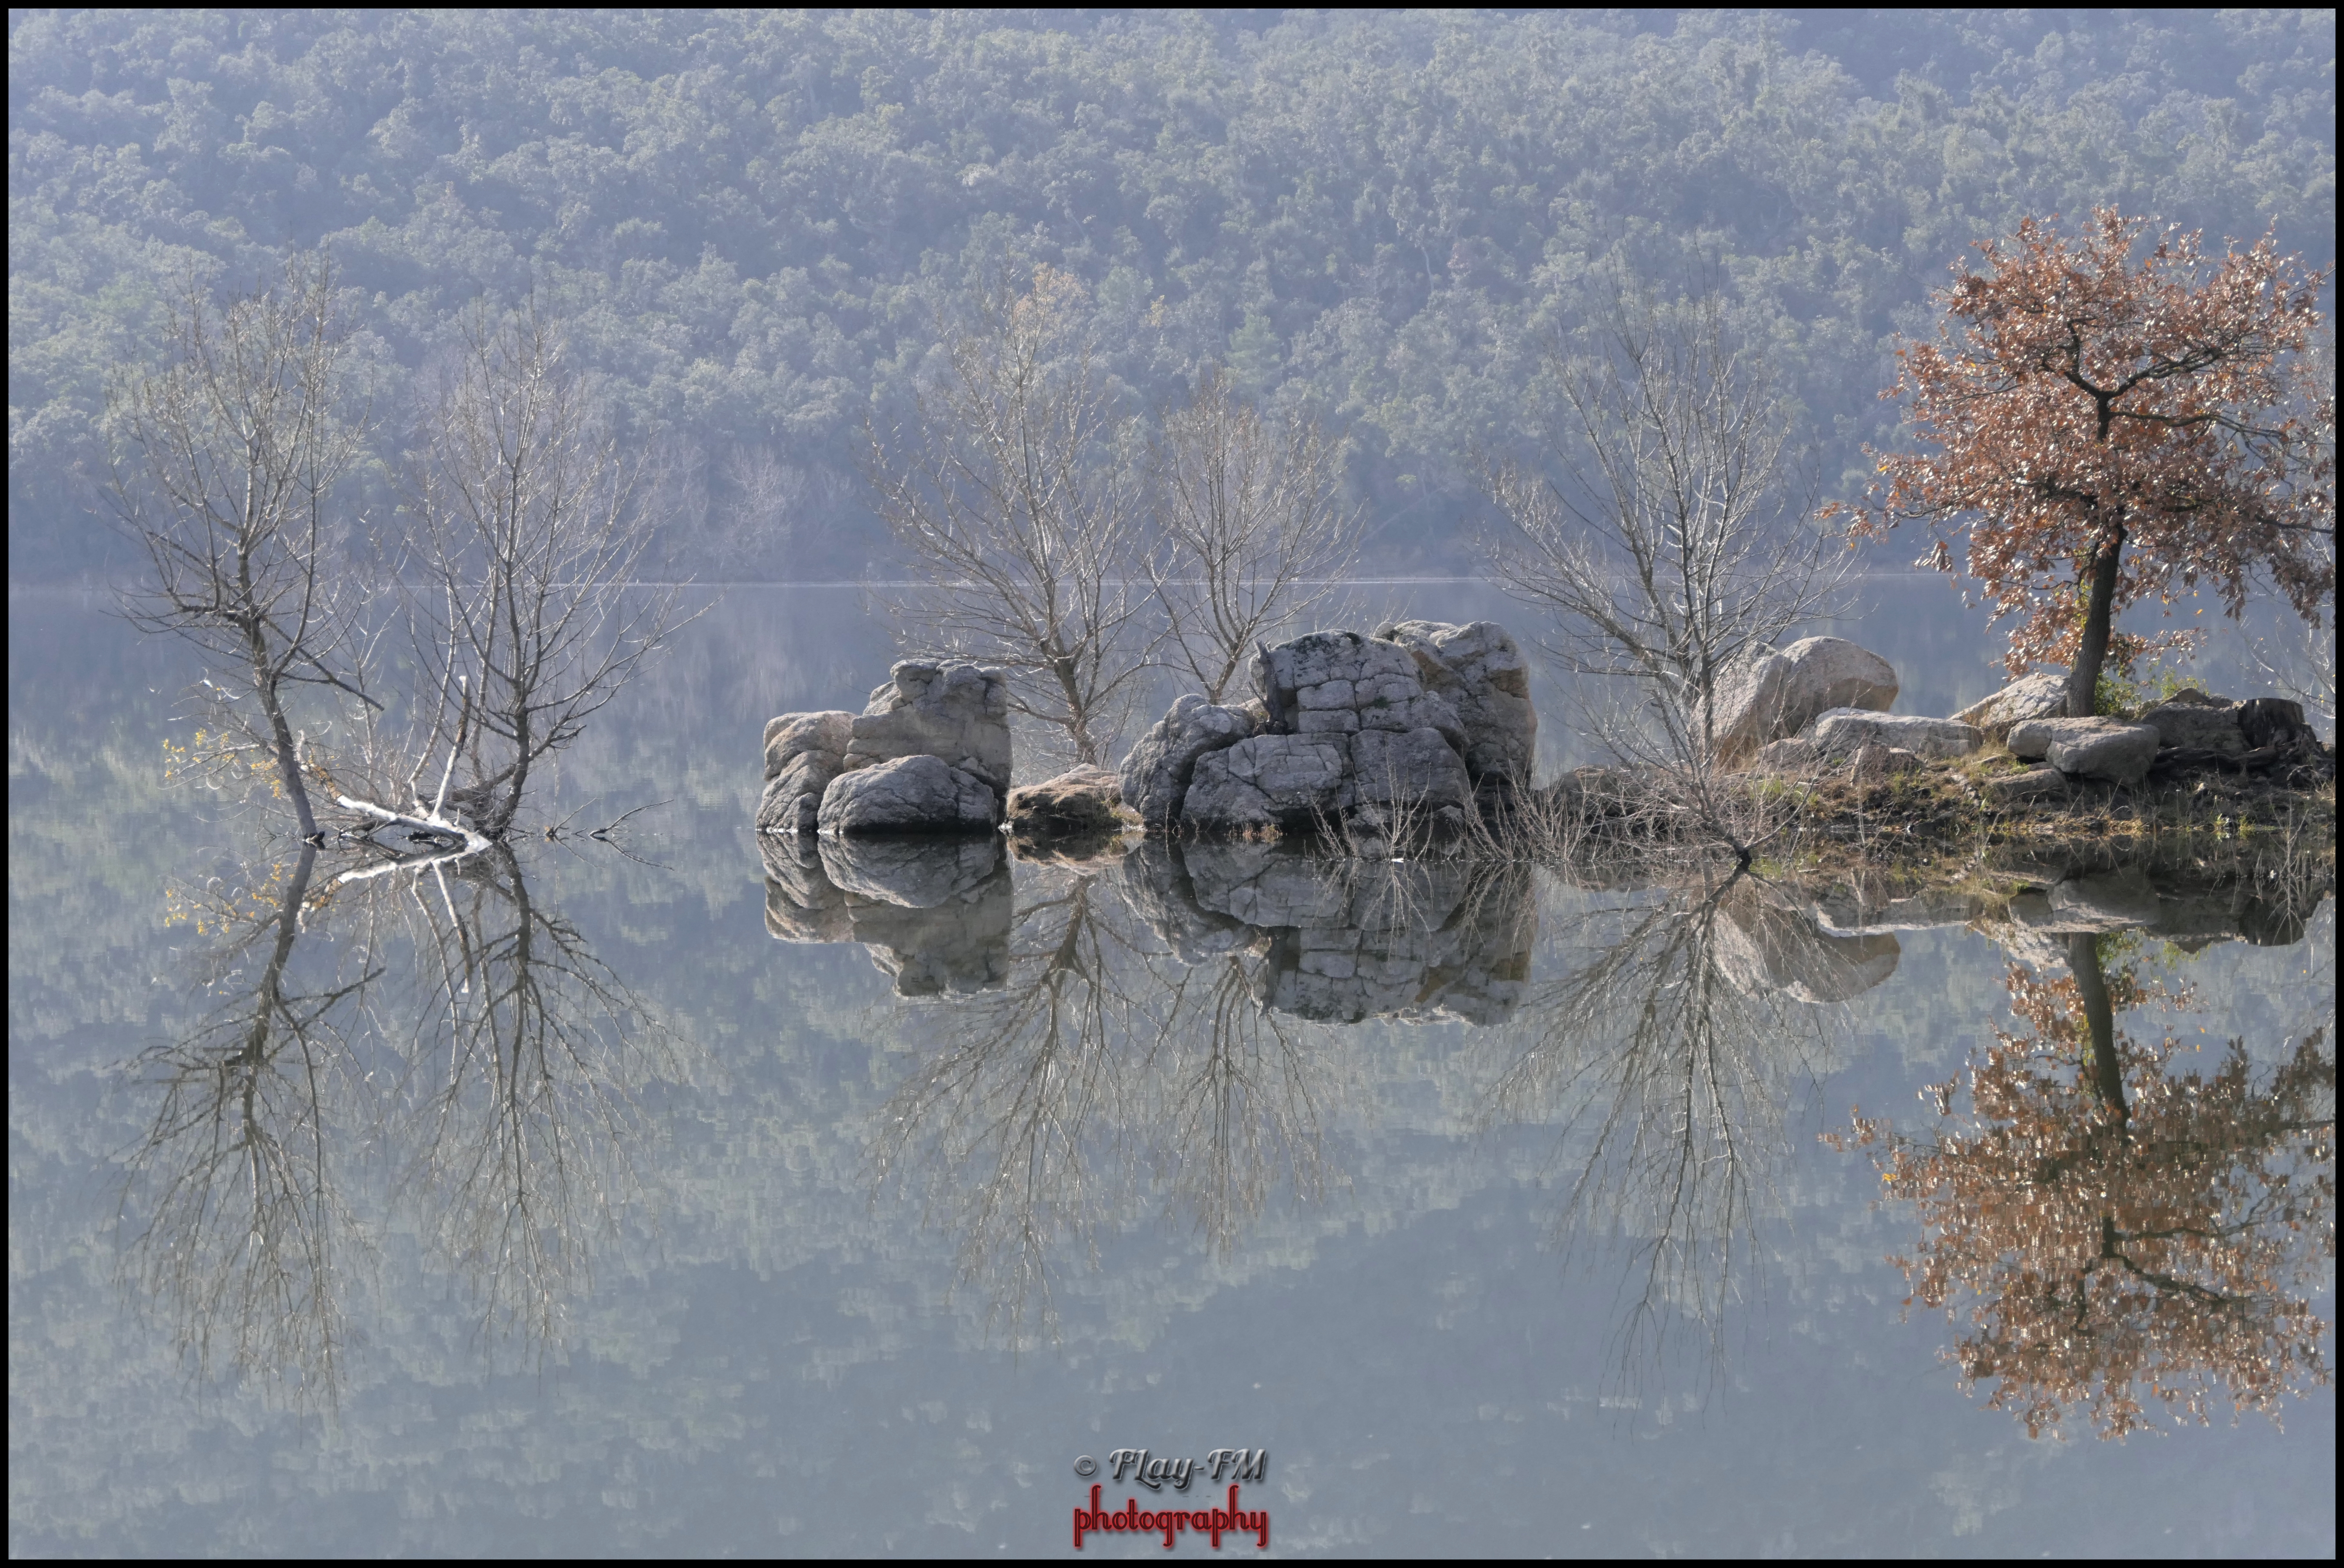
lake, swamp, tree, reflection, winter, plant